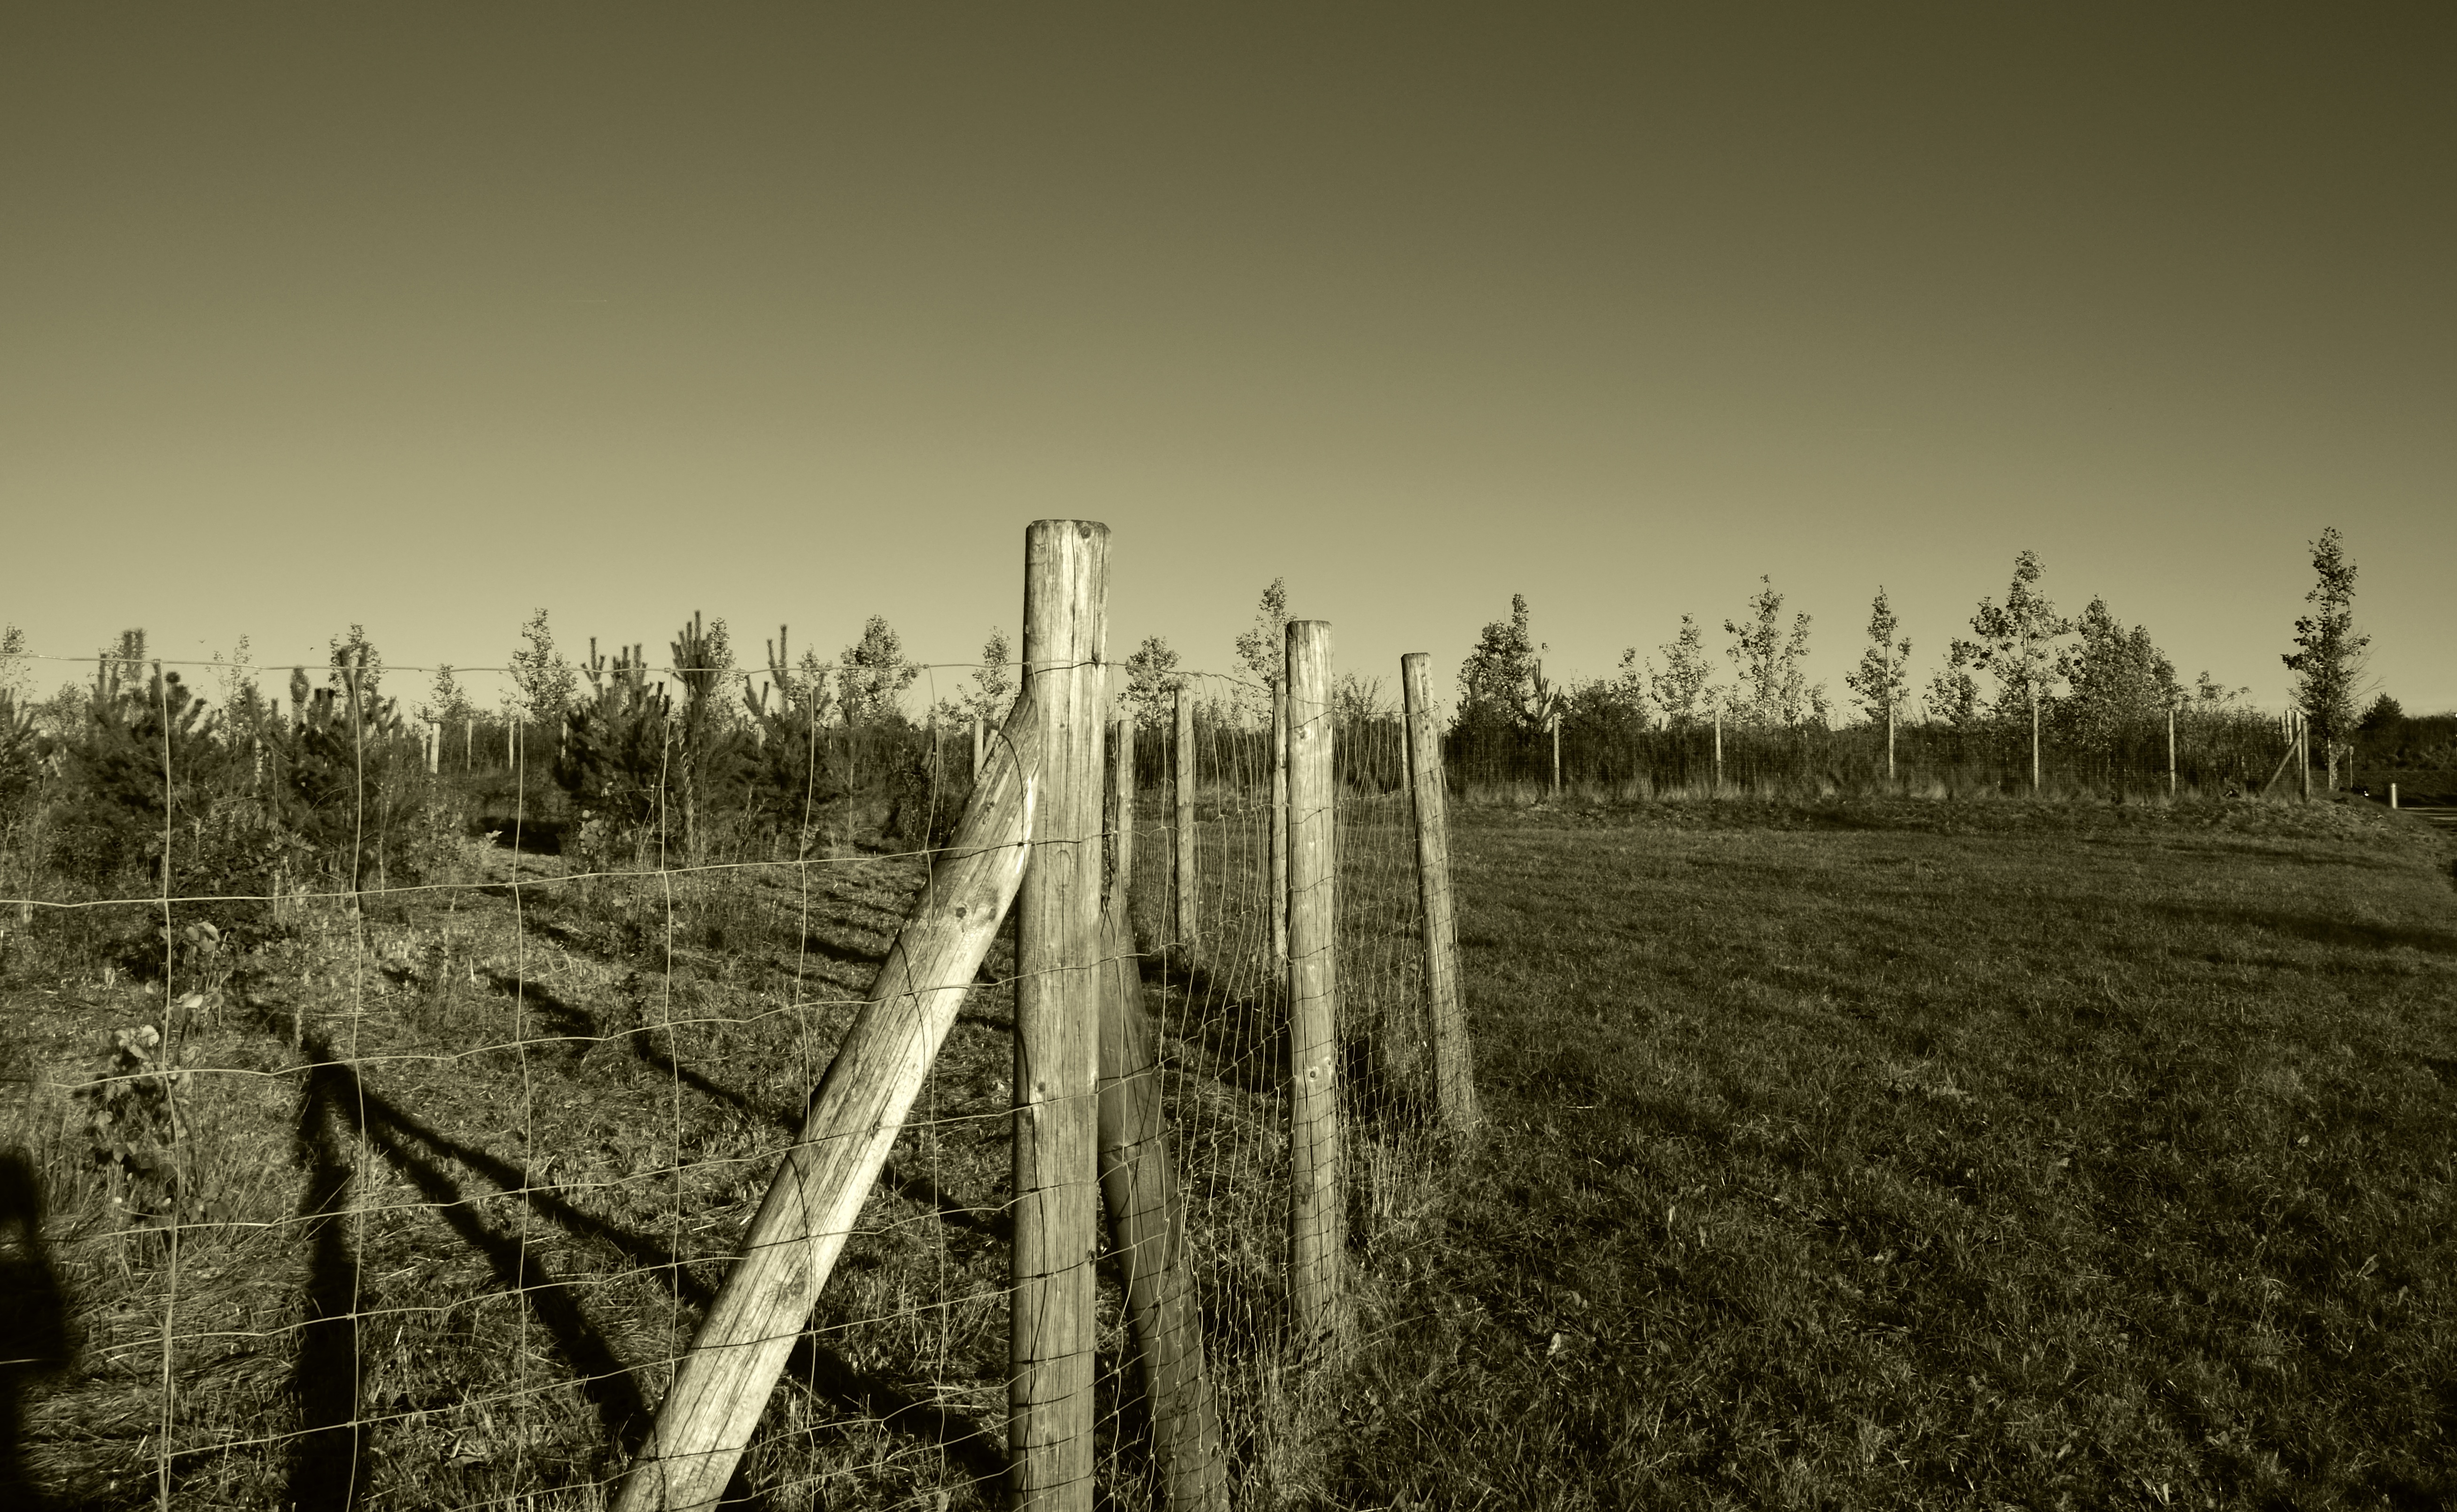
landscape, tree, nature, forest, grass, horizon, fence, black and white, wood, field, photography, meadow, sunlight, morning, wind, summer, darkness, agriculture, monochrome, sepia, habitat, rural area, monochrome photography, natural environment, atmospheric phenomenon, woody plant